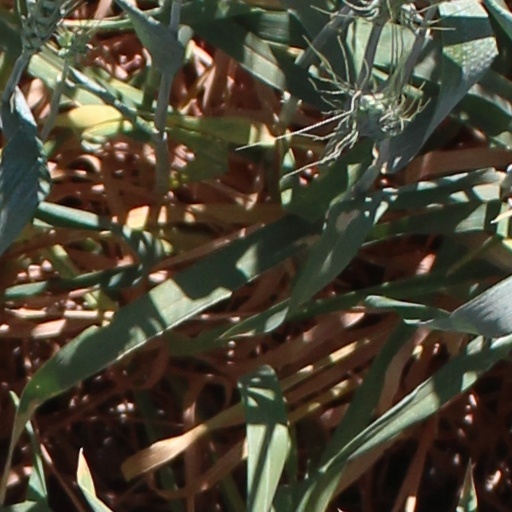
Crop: wheat